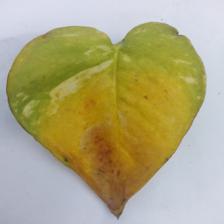
Label: Manganese Toxicity